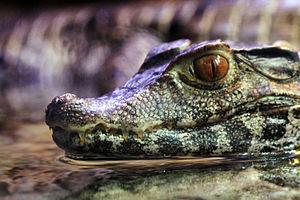
Paleosuchus palpebrosus, Caïman nain de Cuvier ou Caïman nain, est une espèce de crocodiliens de la famille des Alligatoridae. Caïman est un terme qui désigne les genres Caiman, Melanosuchus et Paleosuchus.